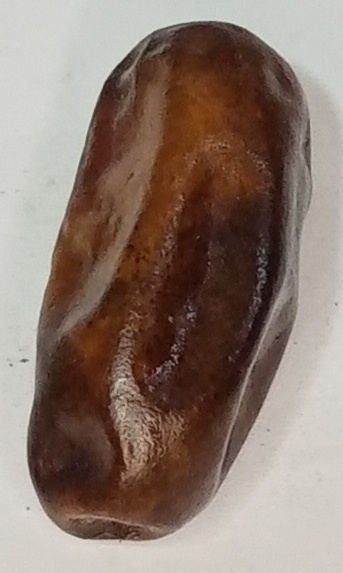
Variety: gajar
Size: small
Grade: grade-2